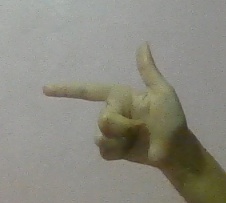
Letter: yaa